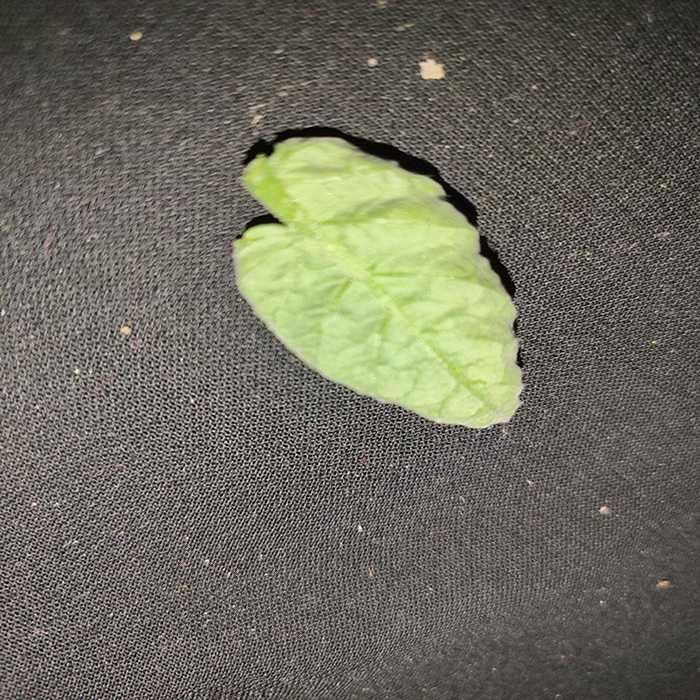
Plant: Tomato
Label: Tomato leaf curl virus